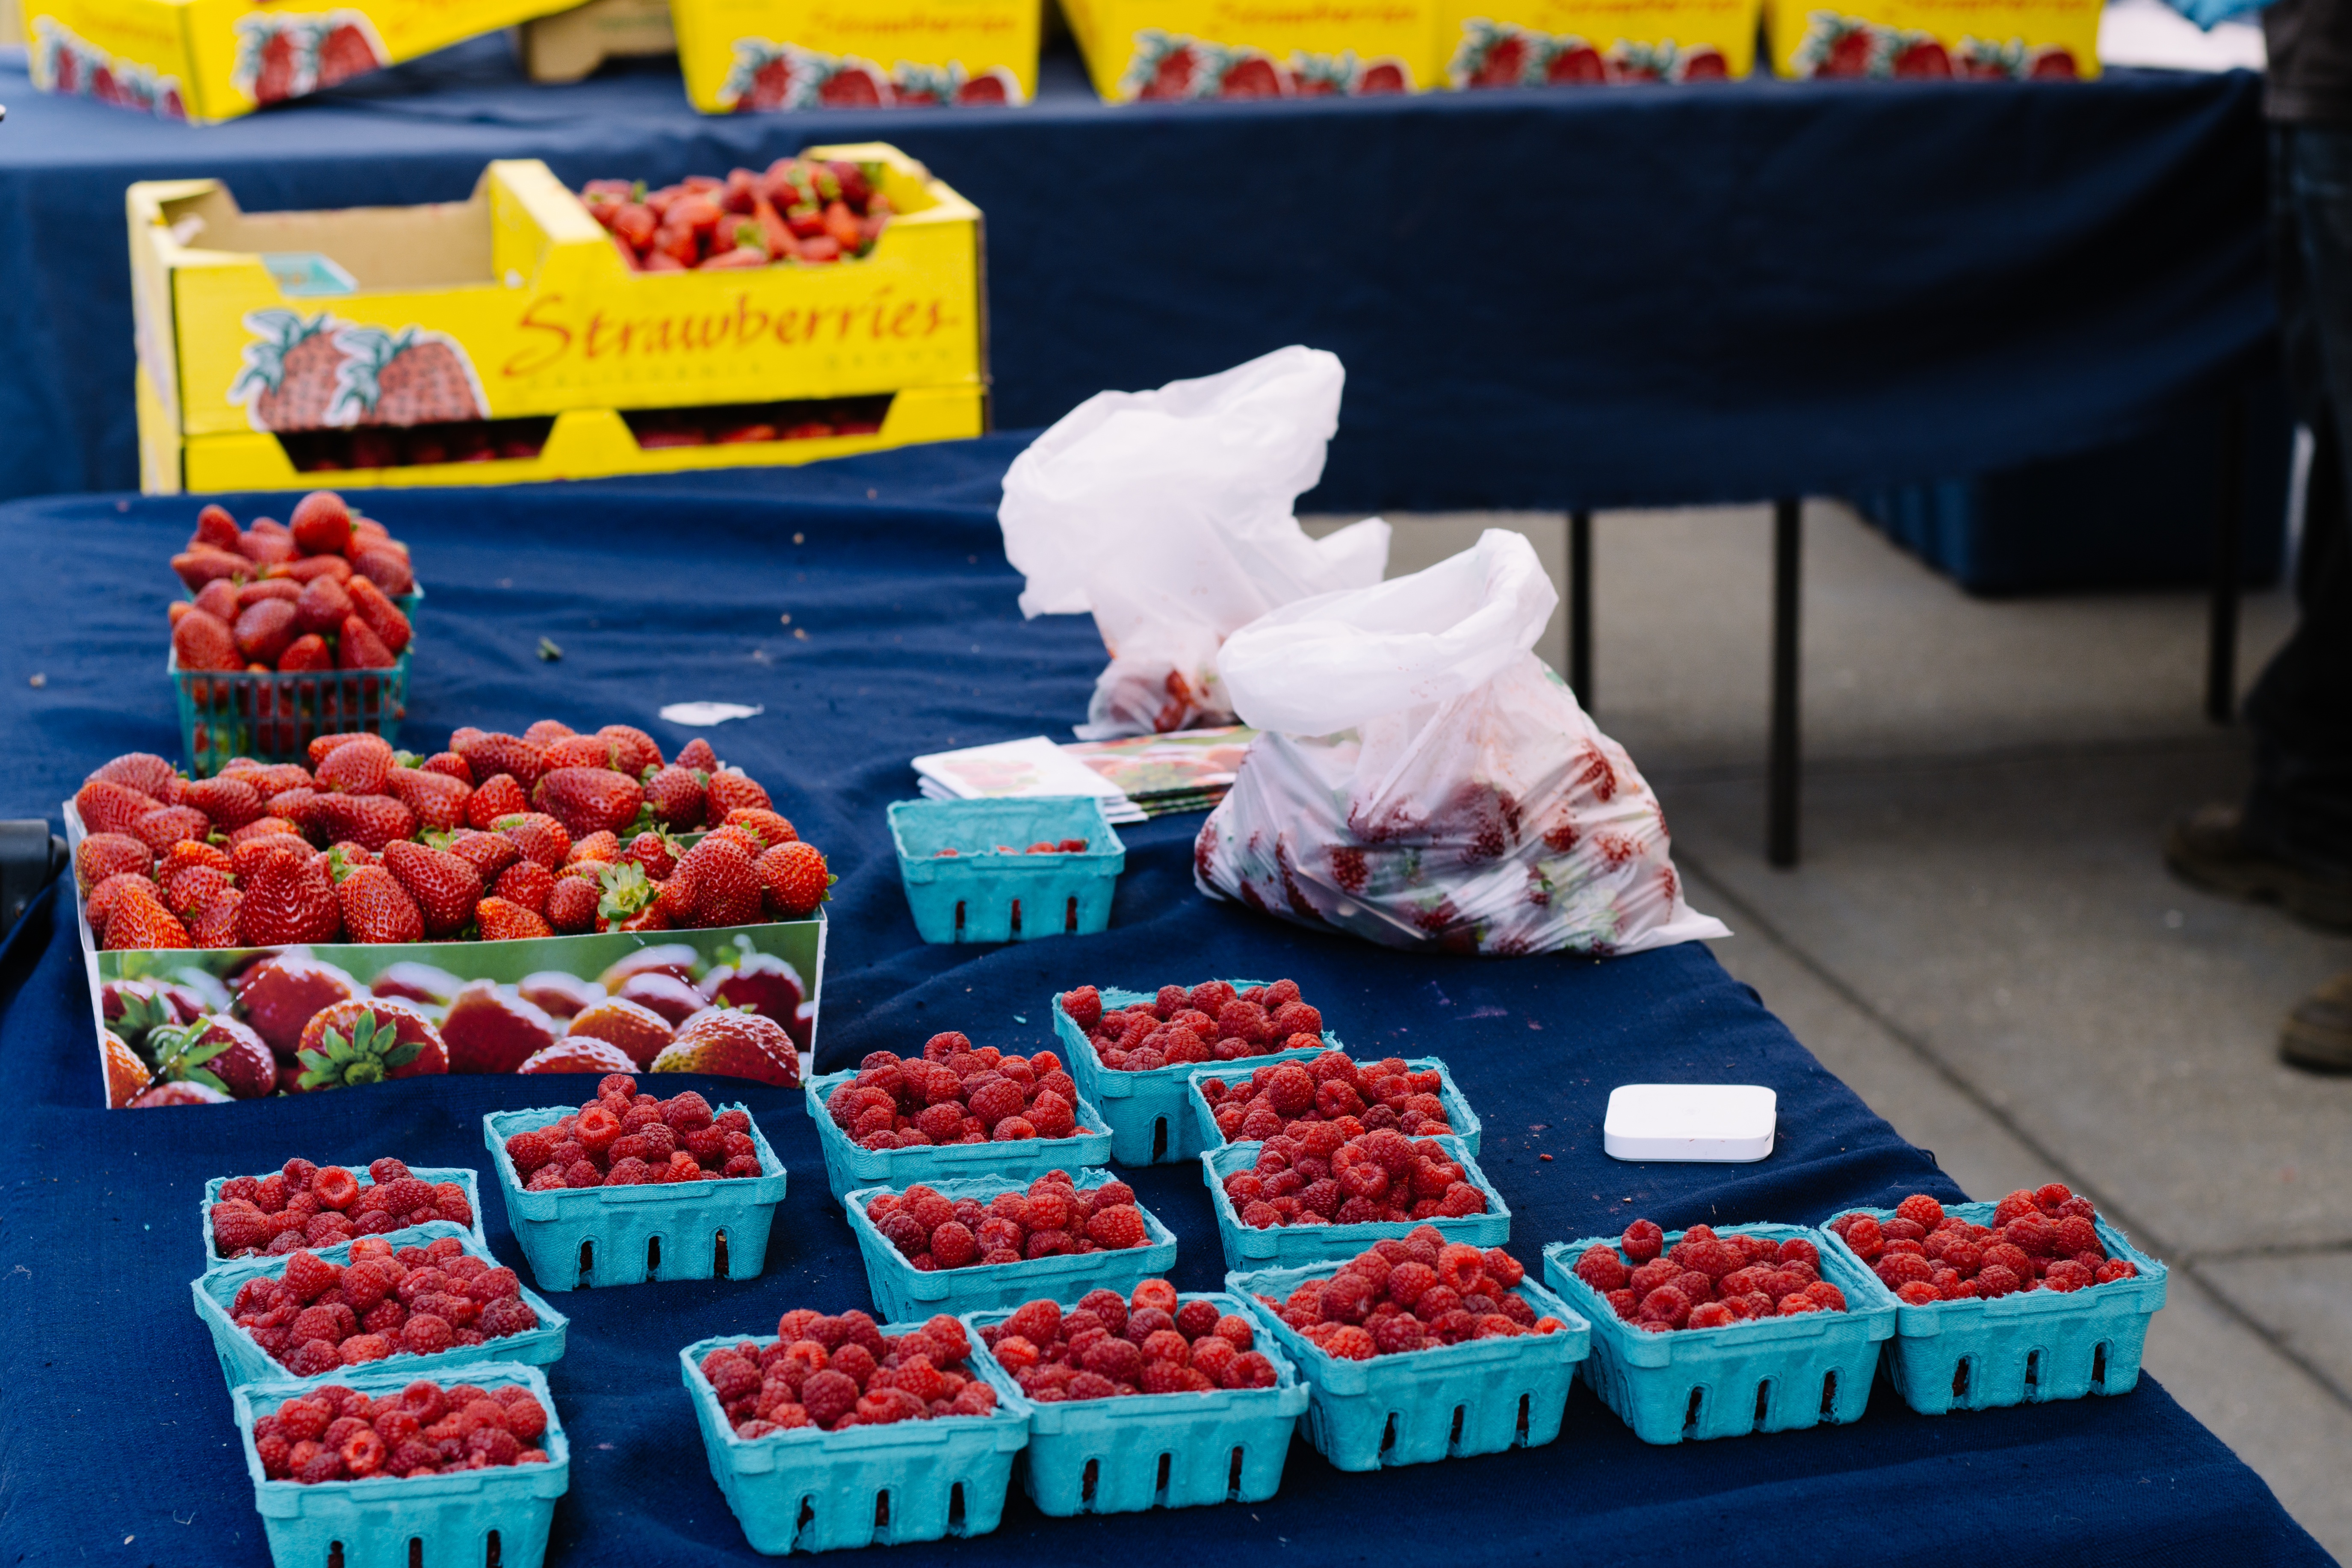
city, food, vendor, market, dessert, public space, fair, sense